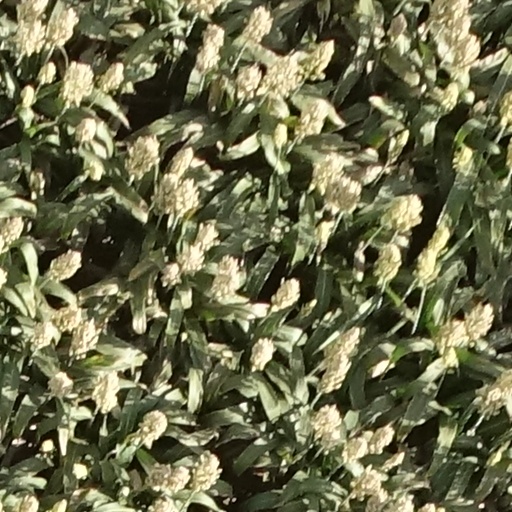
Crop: sorghum